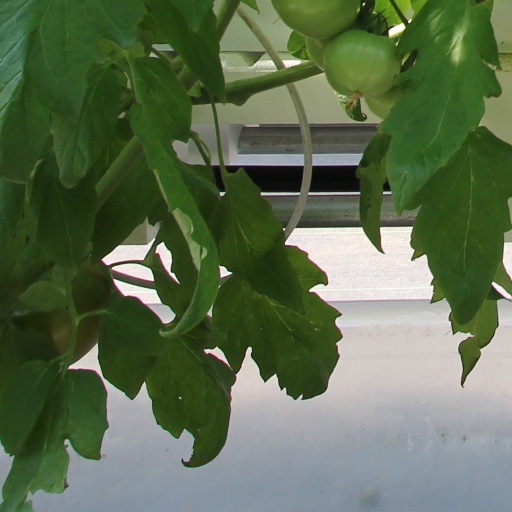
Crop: tomato